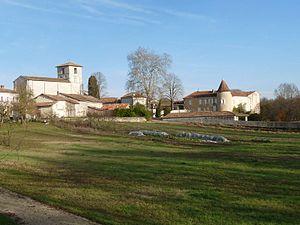
vue de Blanzaguet, Charente, France
Blanzaguet-Saint-Cybard est une commune du Sud-Ouest de la France, située dans le département de la Charente.